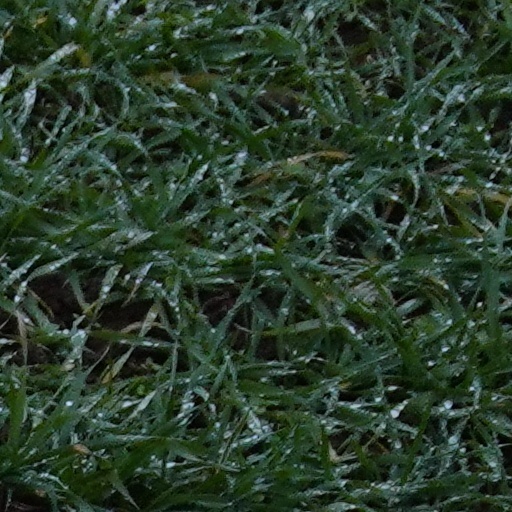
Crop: wheat